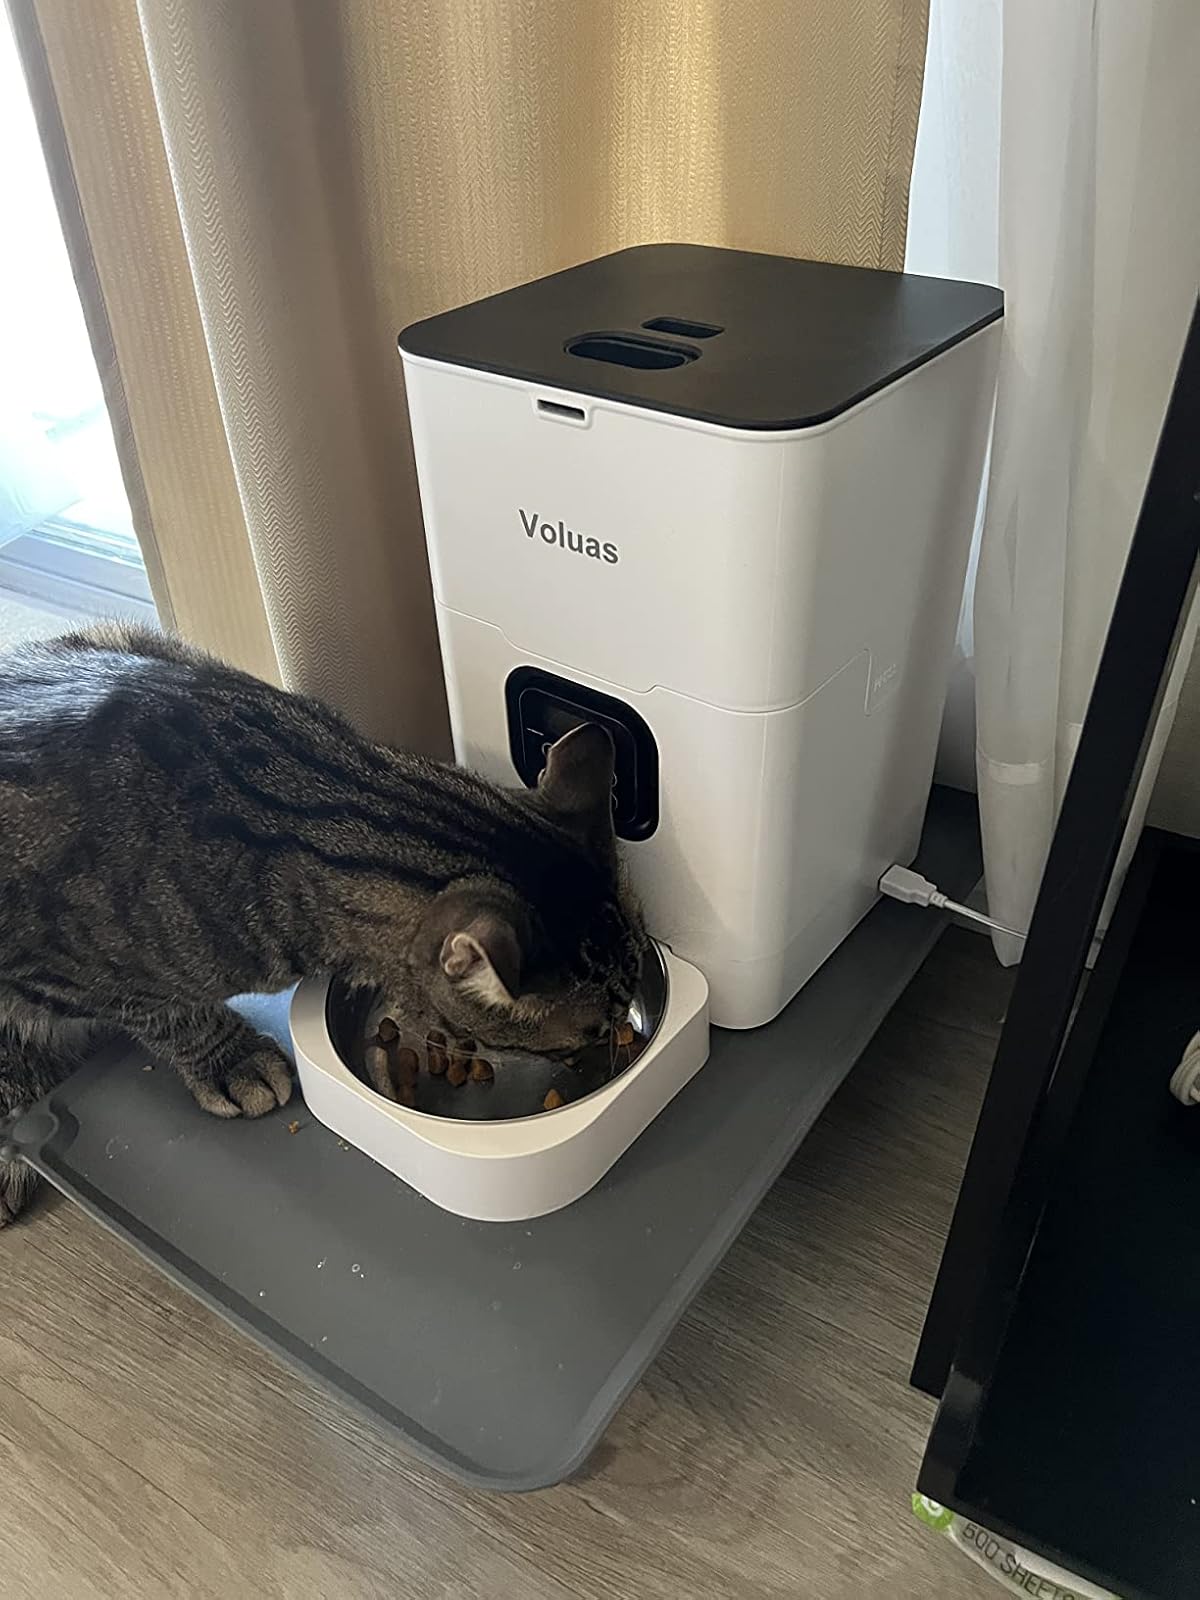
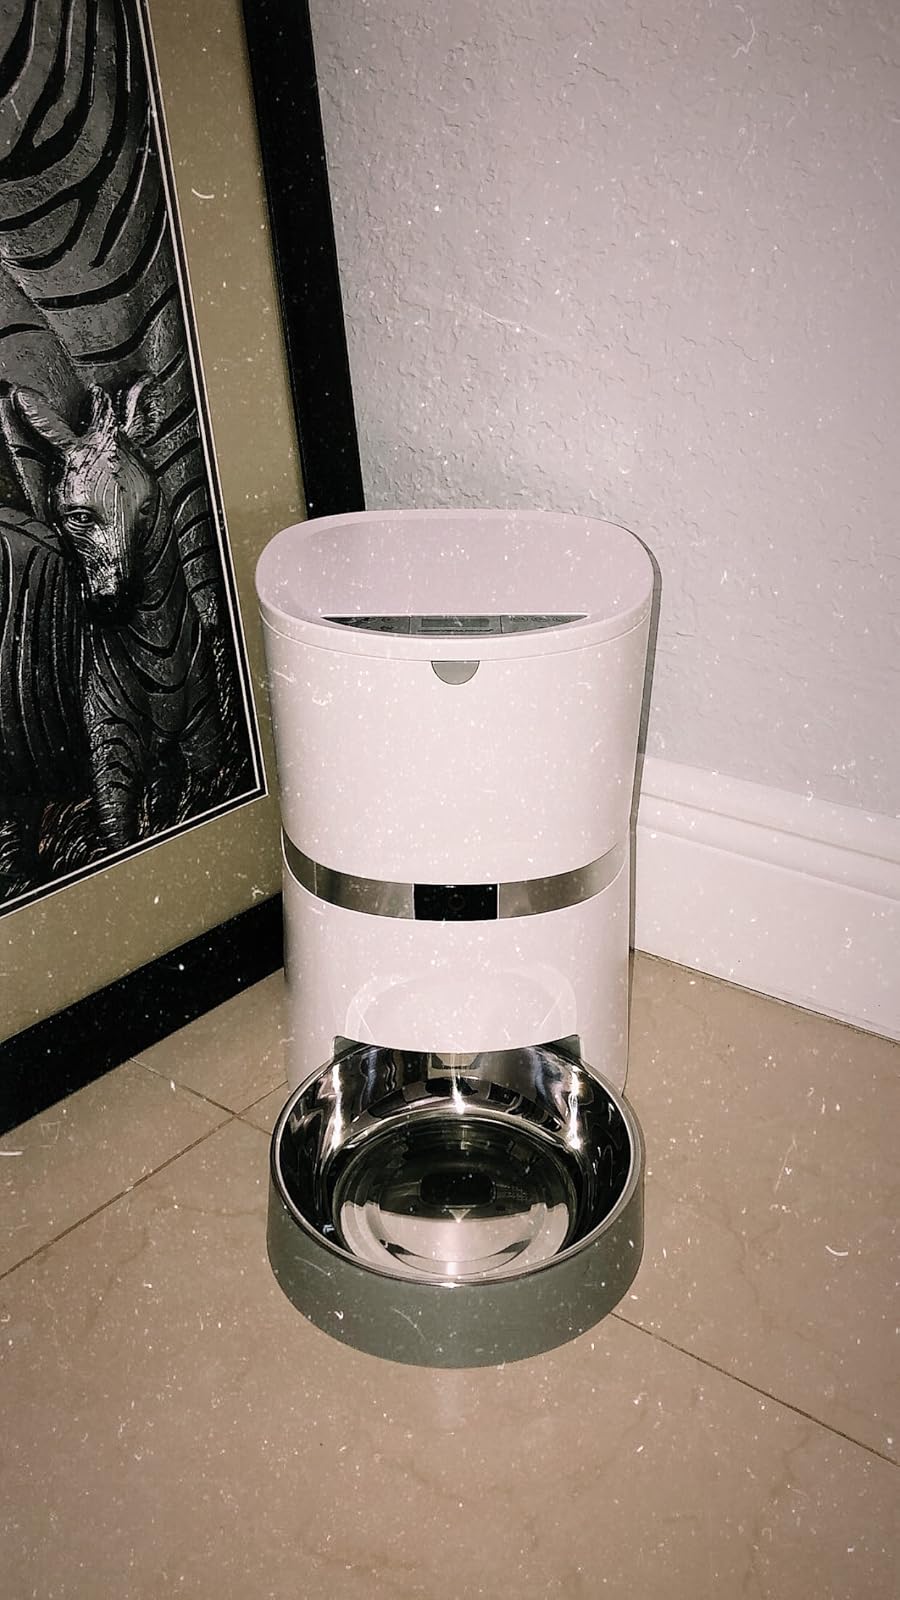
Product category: items_feeder
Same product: no